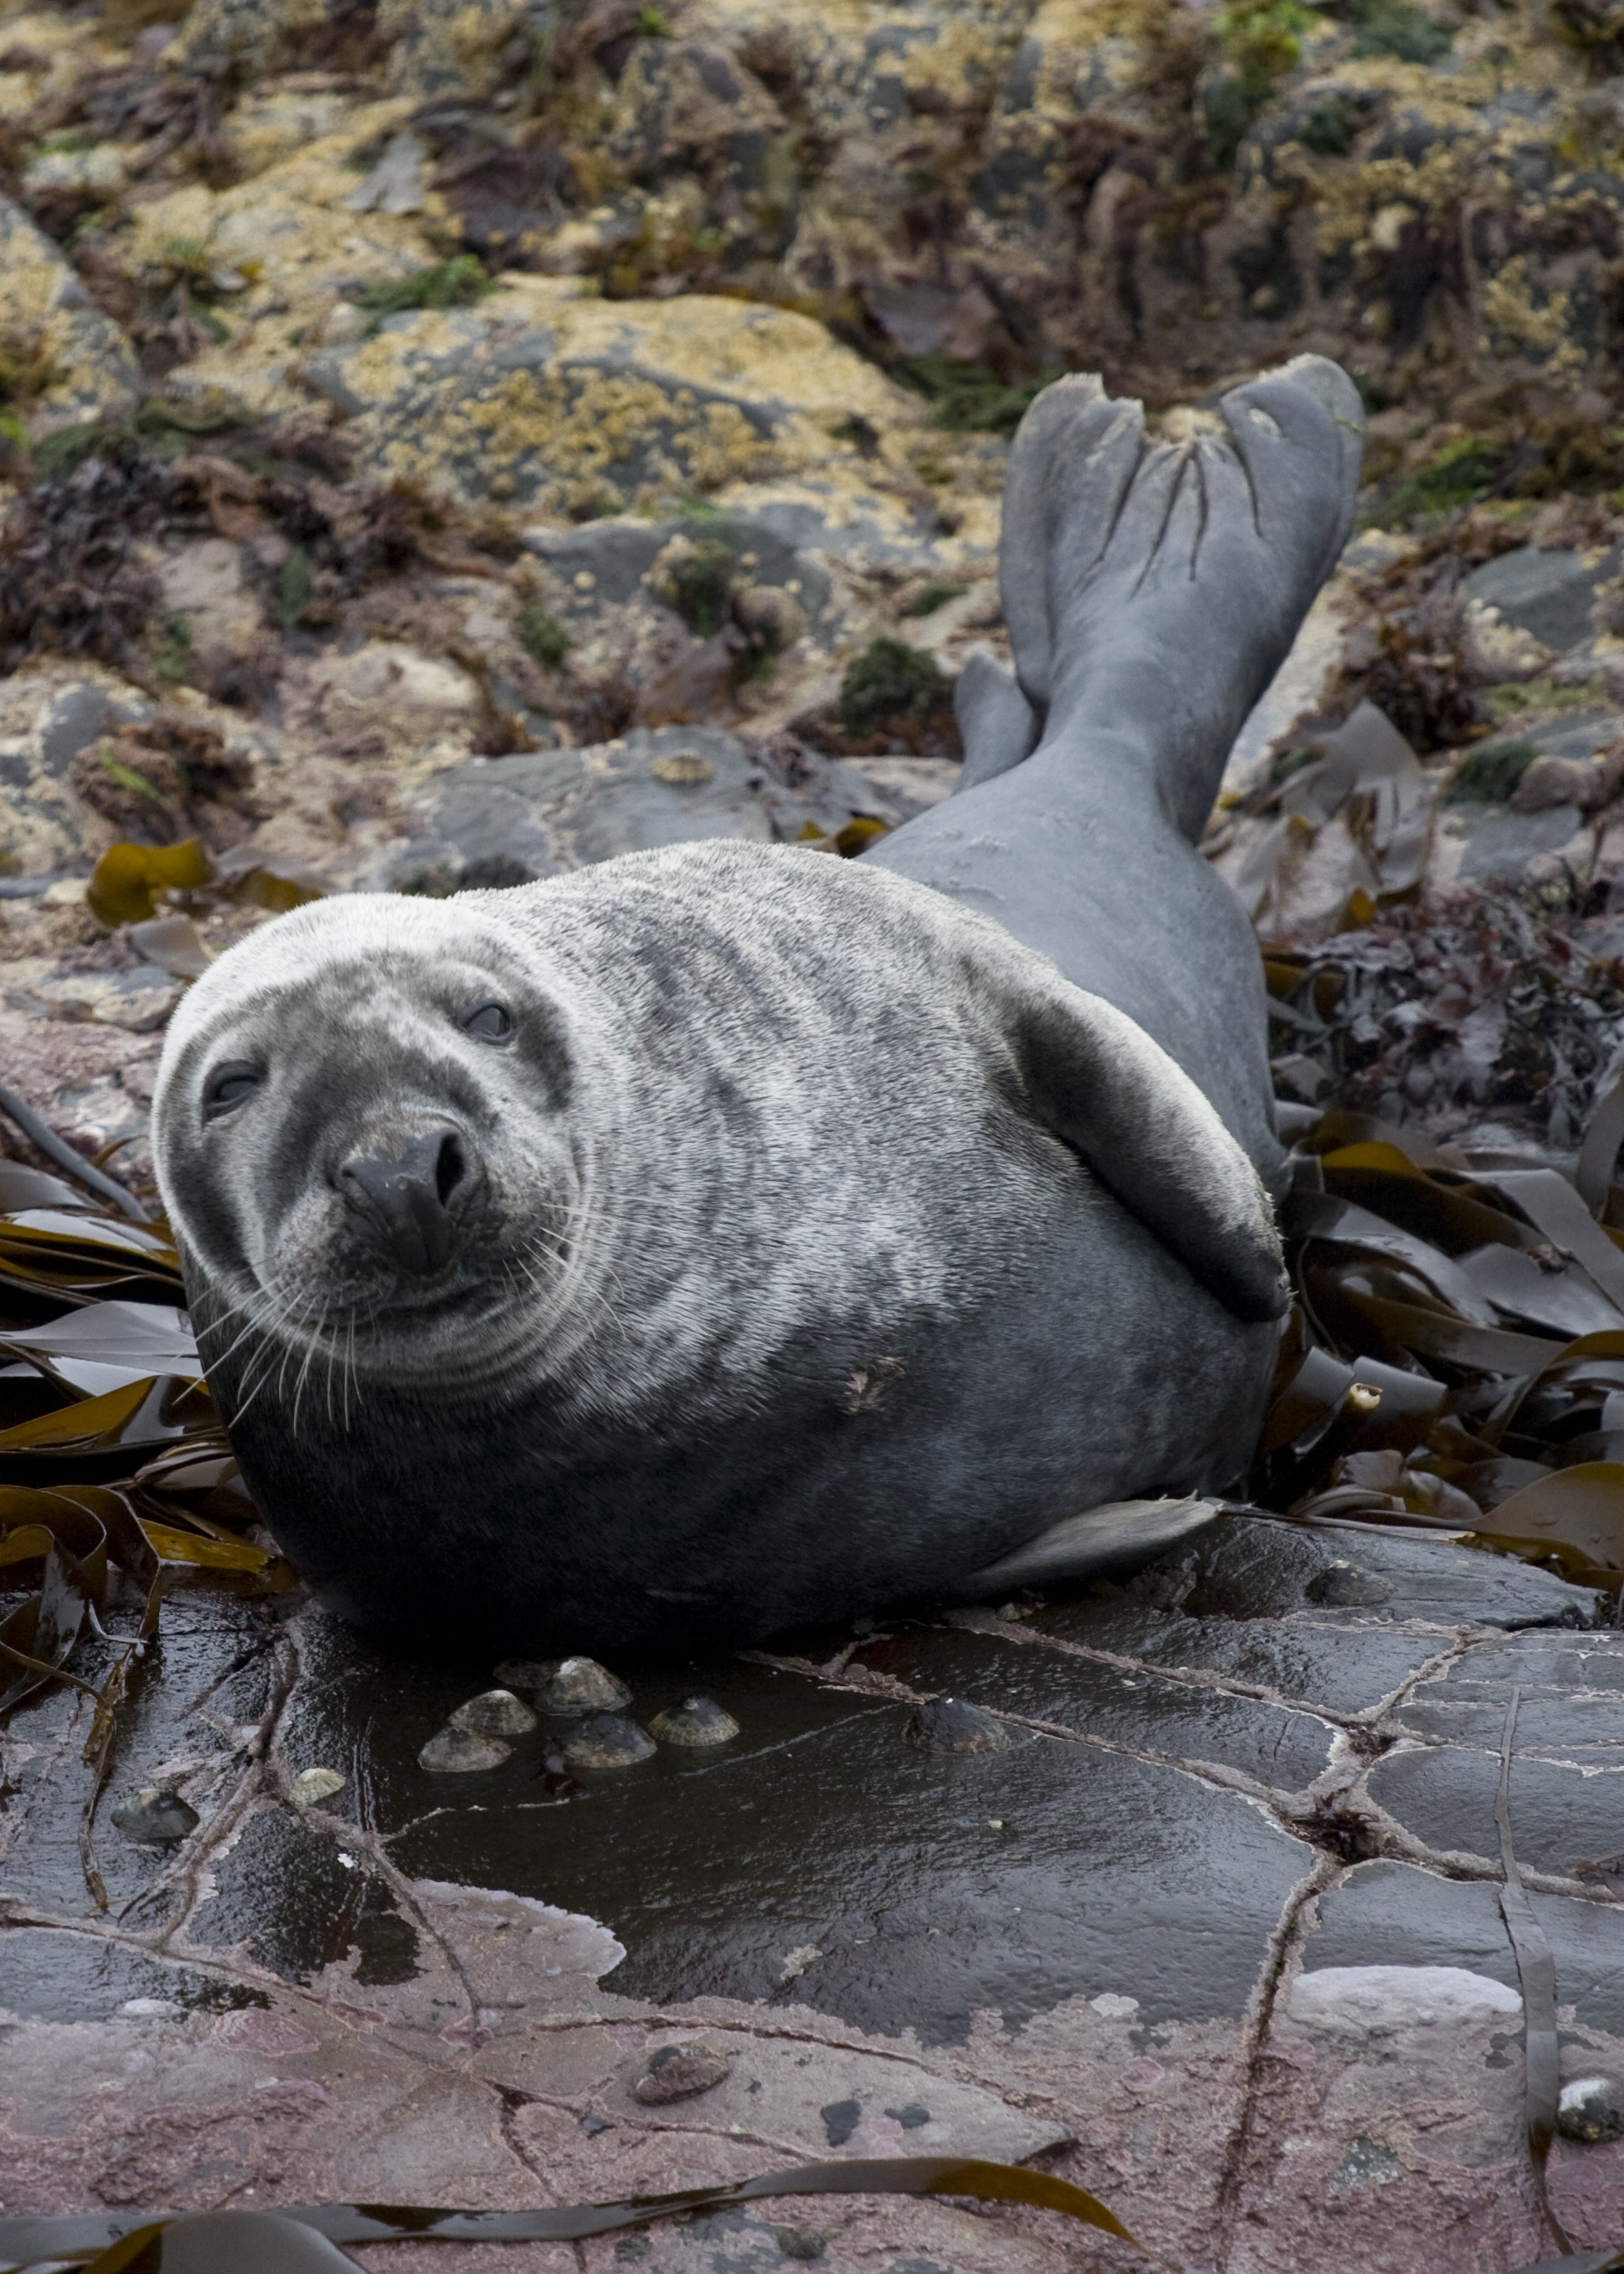
animal, wildlife, zoo, mammal, seal, fauna, england, marine, seals, harbor seal, marine mammal, marine biology, farne islands